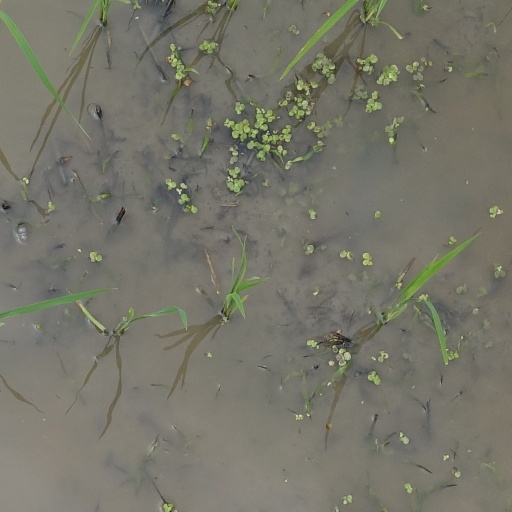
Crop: rice